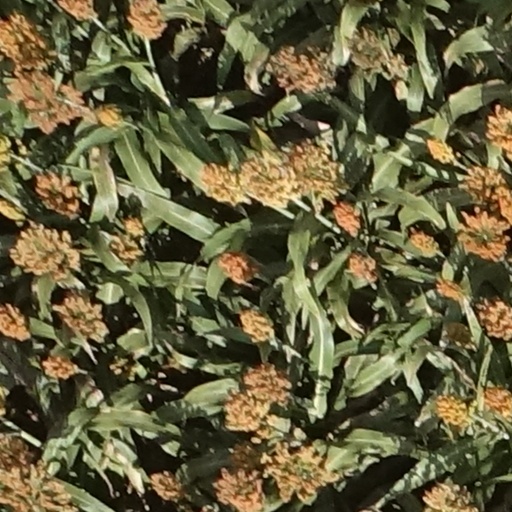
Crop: sorghum